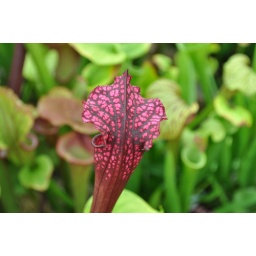
with other green pitcher plants in the background. Conservatory of Flowers, San Francisco, CA